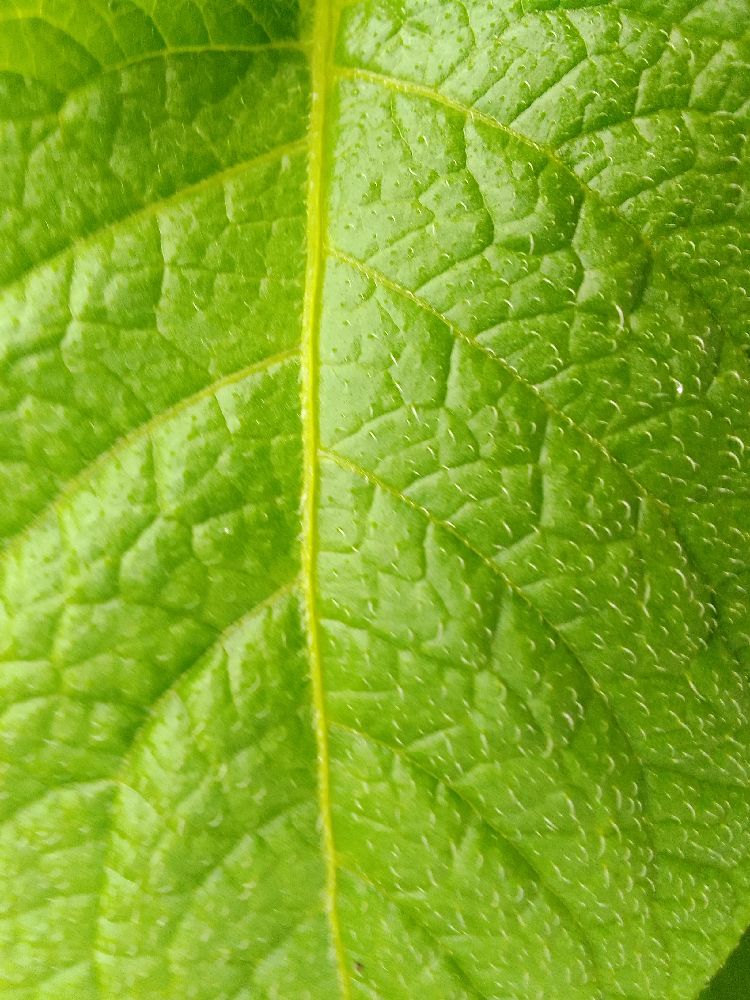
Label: Healthy